Action in the Gulf of Sidra (1986)

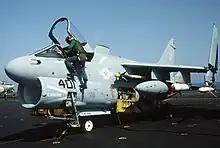
An A-7 aboard USS "America" during flight operations against Libya in 1986

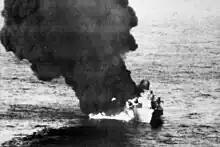
A Libyan corvette burns after attempting to engage US forces

On 23 March 1986, American aircraft from the three aircraft carriers crossed the "Line of Death" and began operating in the Gulf of Sidra.